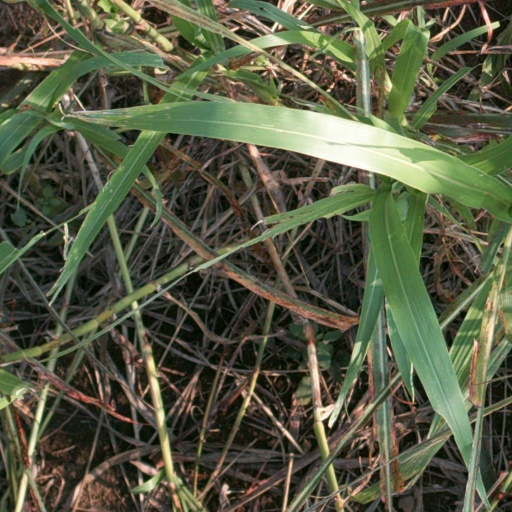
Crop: sorghum